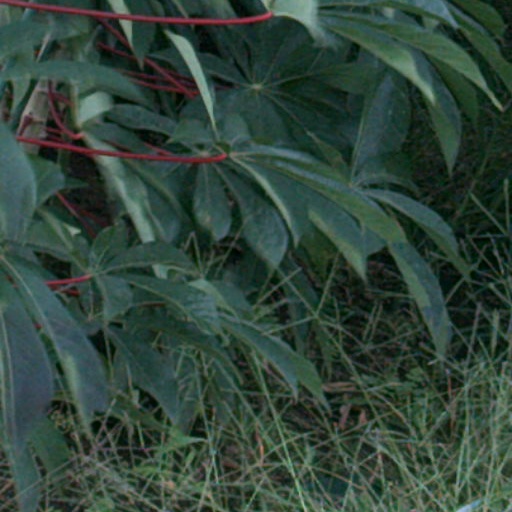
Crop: cassava